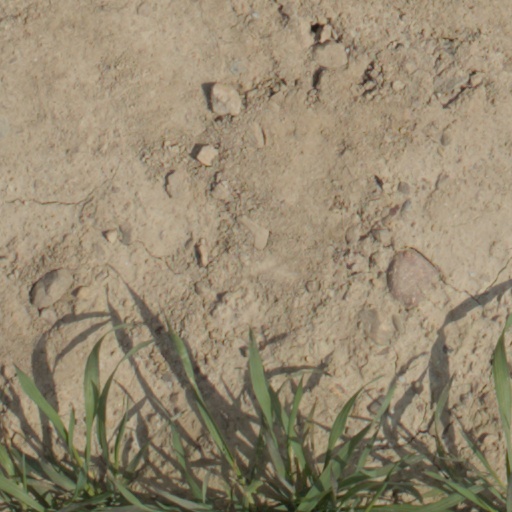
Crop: wheat